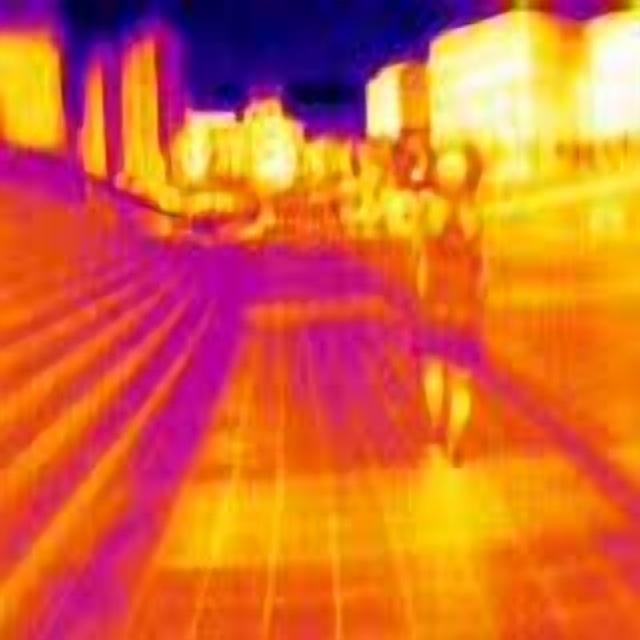
Detected objects:
label: person